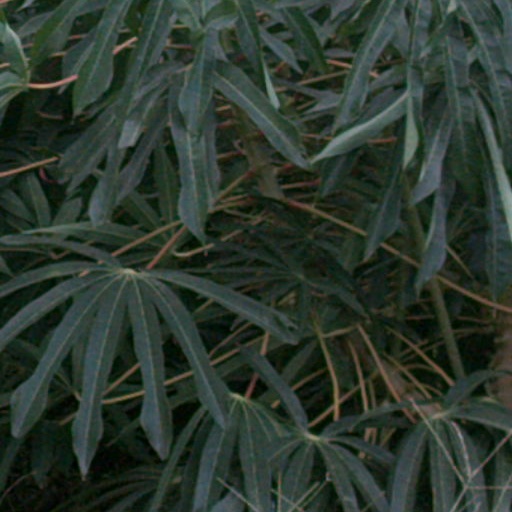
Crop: cassava